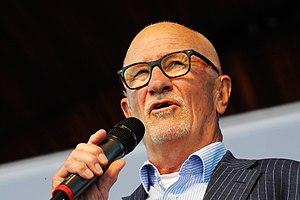
Bosse Larsson, né Bo Einar Larsson le 2 février 1934 à Haninge et mort le 12 juillet 2015 dans la même commune, est un présentateur de télévision suédois.